2022 United Nations Climate Change Conference

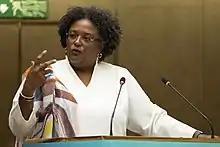
Mia Mottley, Prime Minister of Barbados

In a report published in October 2021, the Intergovernmental Panel on Climate Change (IPCC) considered Africa to be the most vulnerable continent to the effects of climate change. More than 100 million Africans will in fact be threatened by global warming between now and 2030. Thus many states, NGOs and African commentators hoped that the holding of this summit in an African country would improve the visibility of the priority demands of civil society and African States, in particular the compensation of developing countries for the consequences of global warming. There will be an increase in many threats such as droughts, rain season timing changes, temperatures and precipitation. This will not only have consequences on people but also on agriculture. These changes will affect crop production as it is dependent on temperature, humidity, and precipitation. Lack of produce will have negative consequences on many countries in Africa by struggling to support and feed the population.